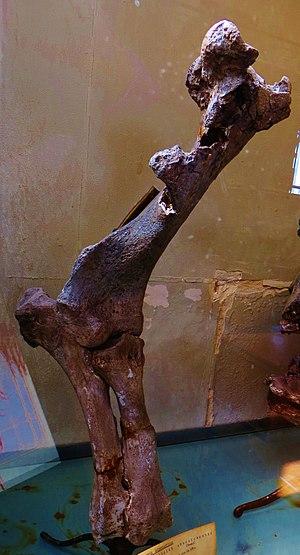
L'Orléanien est le nom d'un intervalle biostratigraphique régional du Miocène, caractérisant les biozones européennes de mammifères terrestres MN3 à MN5, liées à l'apparition de certaines espèces de mammifères au Néogène.